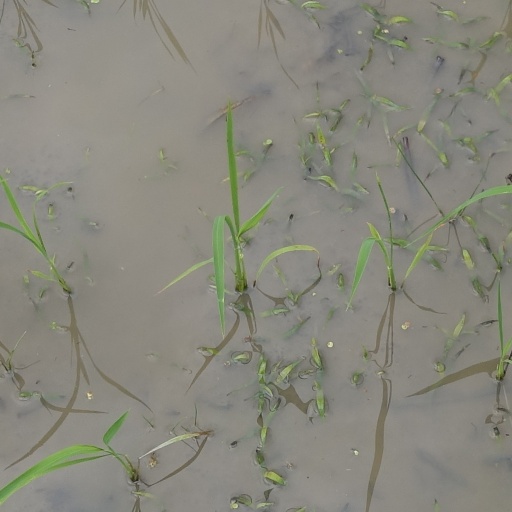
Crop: rice